KECY-TV

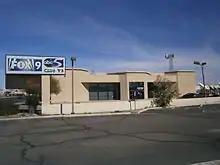
Offices of KECY

Esquire began selling off its broadcast properties and in July 1983, announced the sale of both KECY-TV and KESQ-TV to Cimarron Broadcasting, headed by recording artist Harry Nilsson, for $4.5 million. Esquire and Cimarron were not able to complete the deal, and on July 23, 1984, Esquire sold Pacific Media Corporation and KECY to its former chairman of the board, John Smart, for $1.5 million. KECY announced in December 1984 its intention to return to being a CBS affiliate, as of March 3, 1985, ending three years as an ABC affiliate, and to broadcast on Mountain Time, instead of Pacific Time, as it had done with ABC. Smart sought to sell the station to First National Entertainment Corp. in September 1986 for $2.35 million, but the sale did not go through, and KECY was finally sold, along with Pacific Media Corporation to North Carolina–based mother-and-son attorneys, Katherine R. and Robinson O. Everett, in February 1989 for $1.565 million. Robinson Everett assumed principal control of the station following the death of his mother Katherine Everett in April 1992.